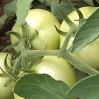
Crop: Tomato
Condition: healthy-fruit